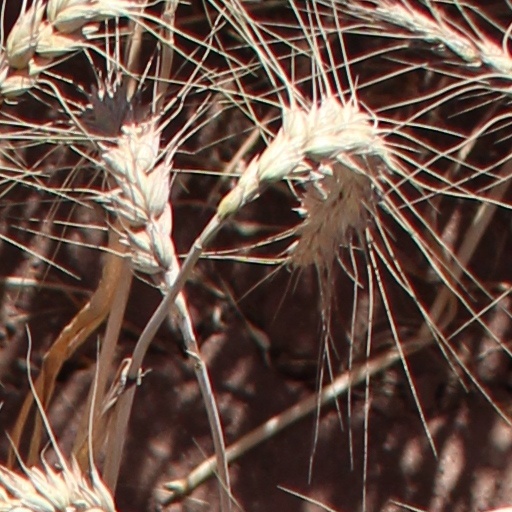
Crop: wheat